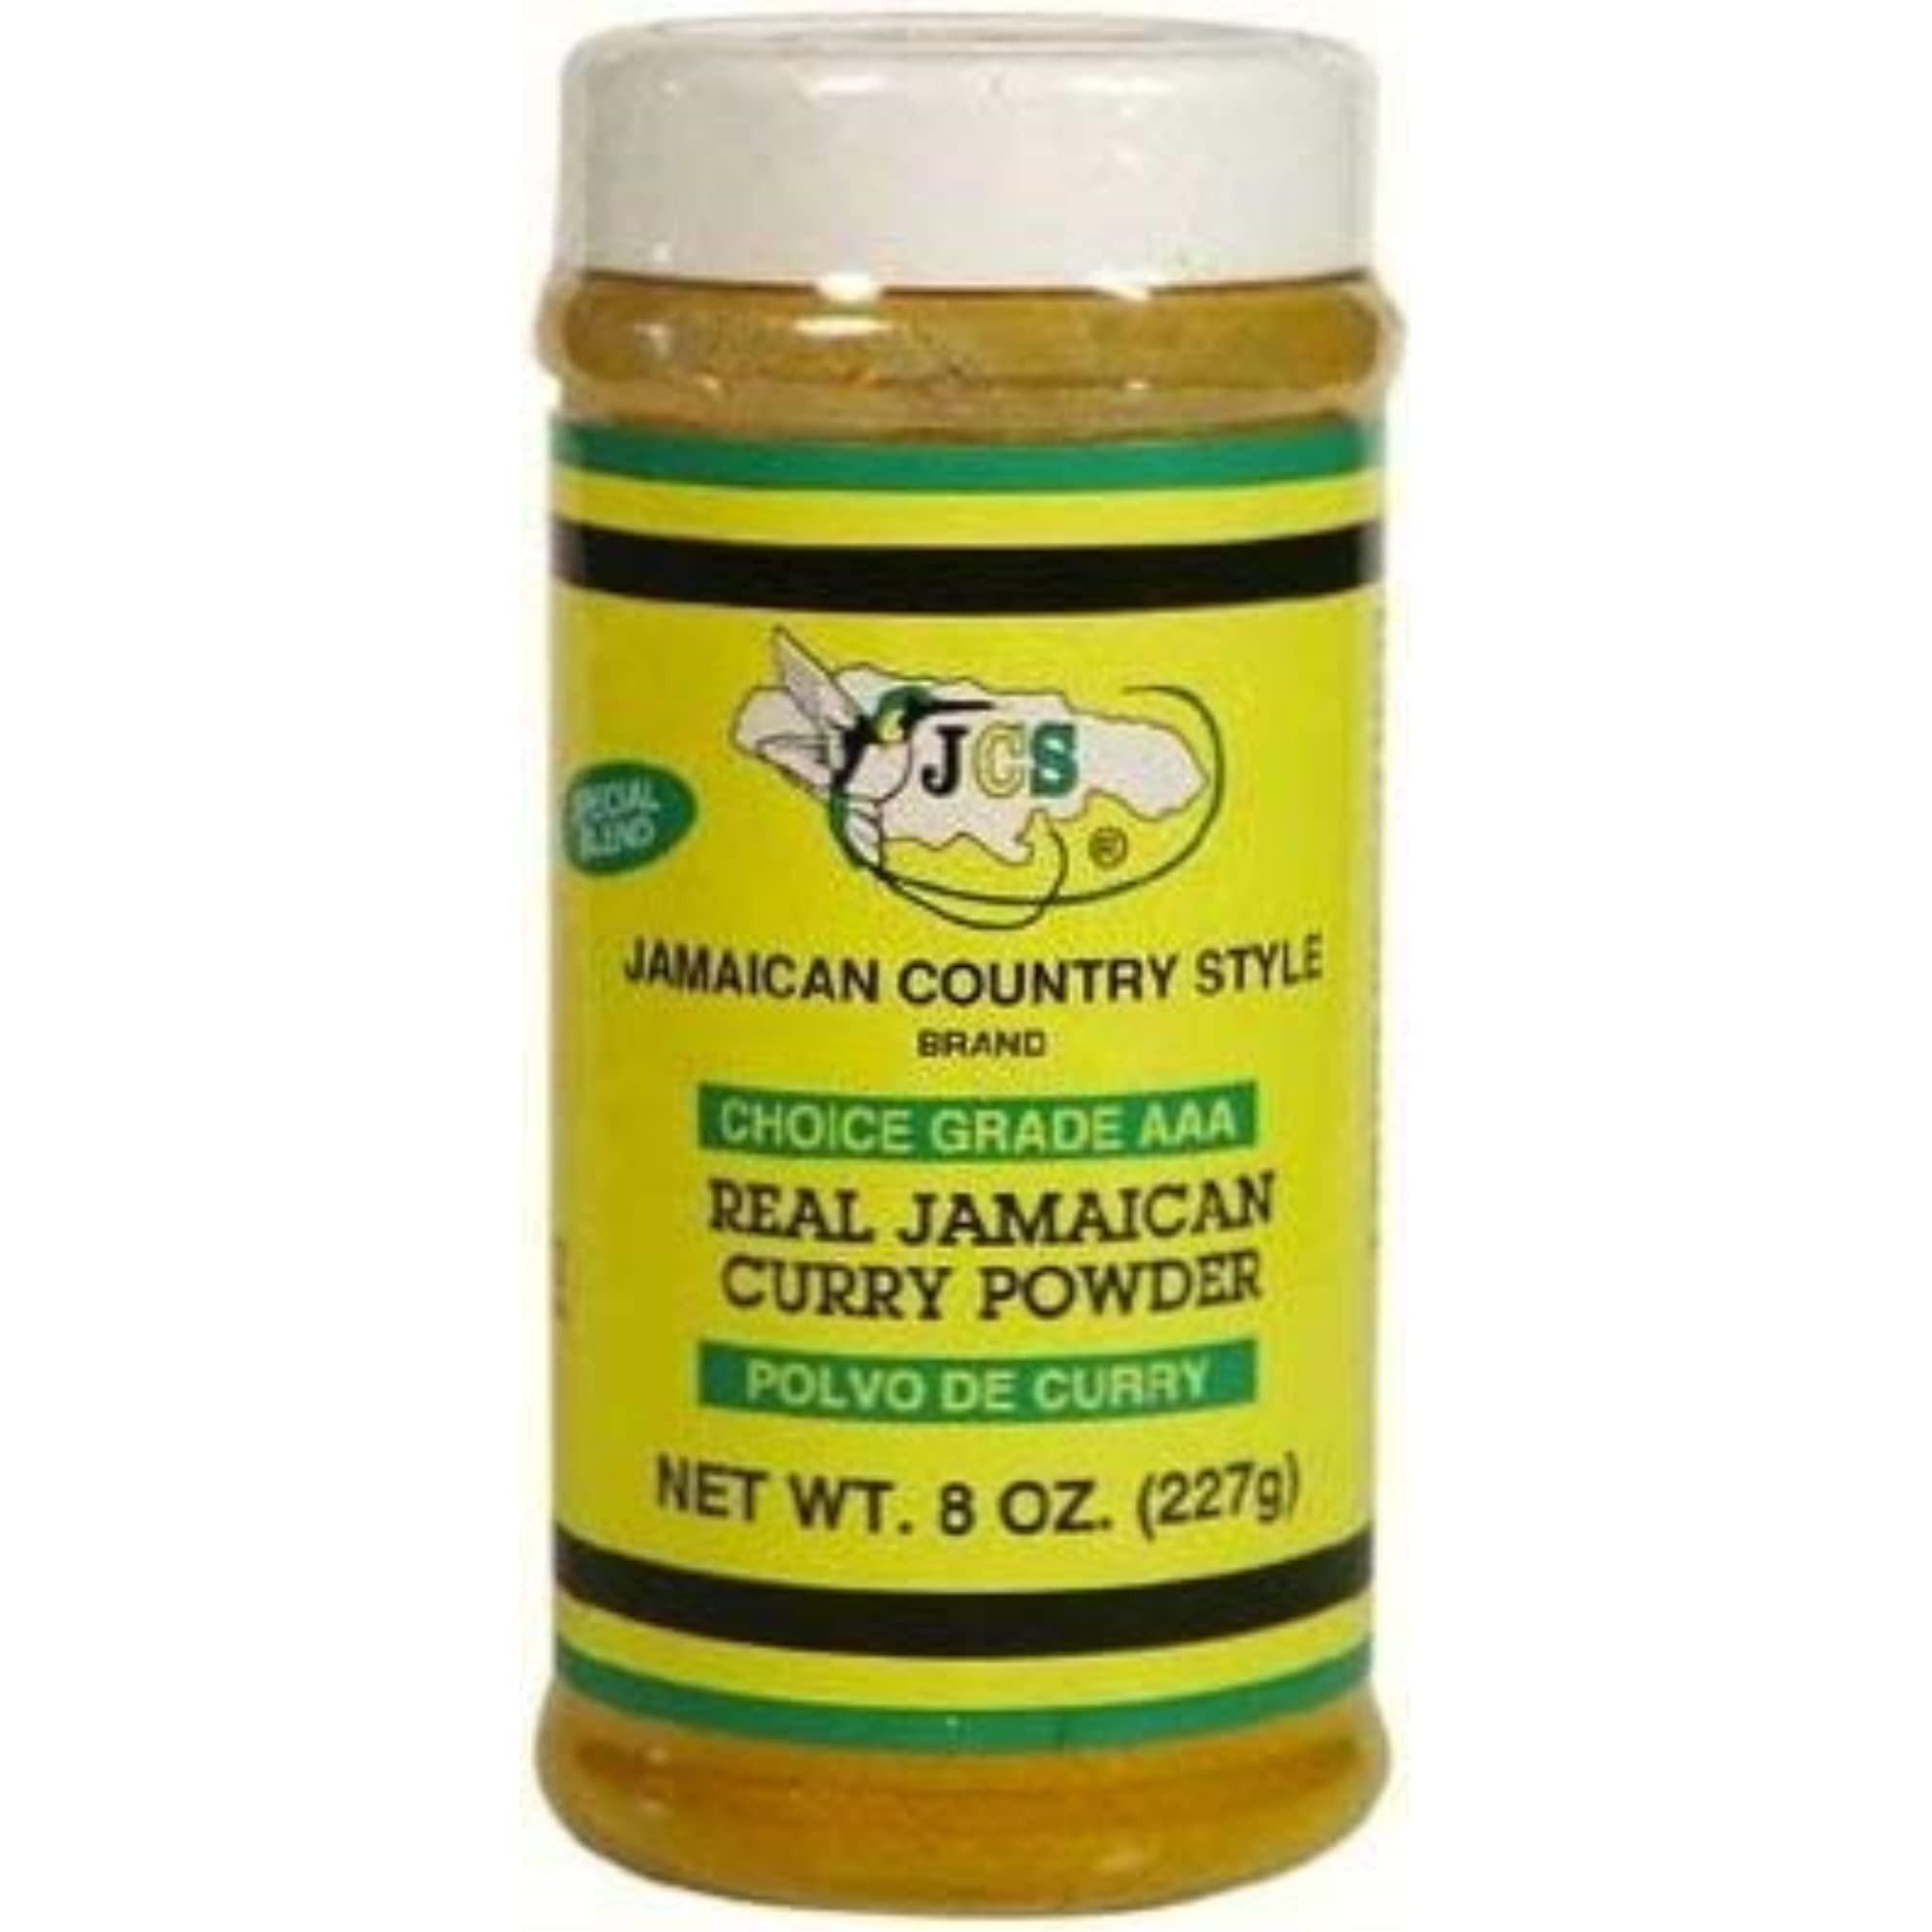
Item Name: Real Jamaican Curry Powder, 8oz
Bullet Point 1: JCS COUNTRY STYLE
Bullet Point 2: Real Jamaican Style Curry Powder
Bullet Point 3: Special Blend Curry Powder
Product Description: Great Island blend.
Value: 8.0
Unit: Ounce

Price: 8.075